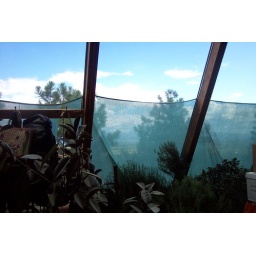
..make up a part of the sustainable water system in the house